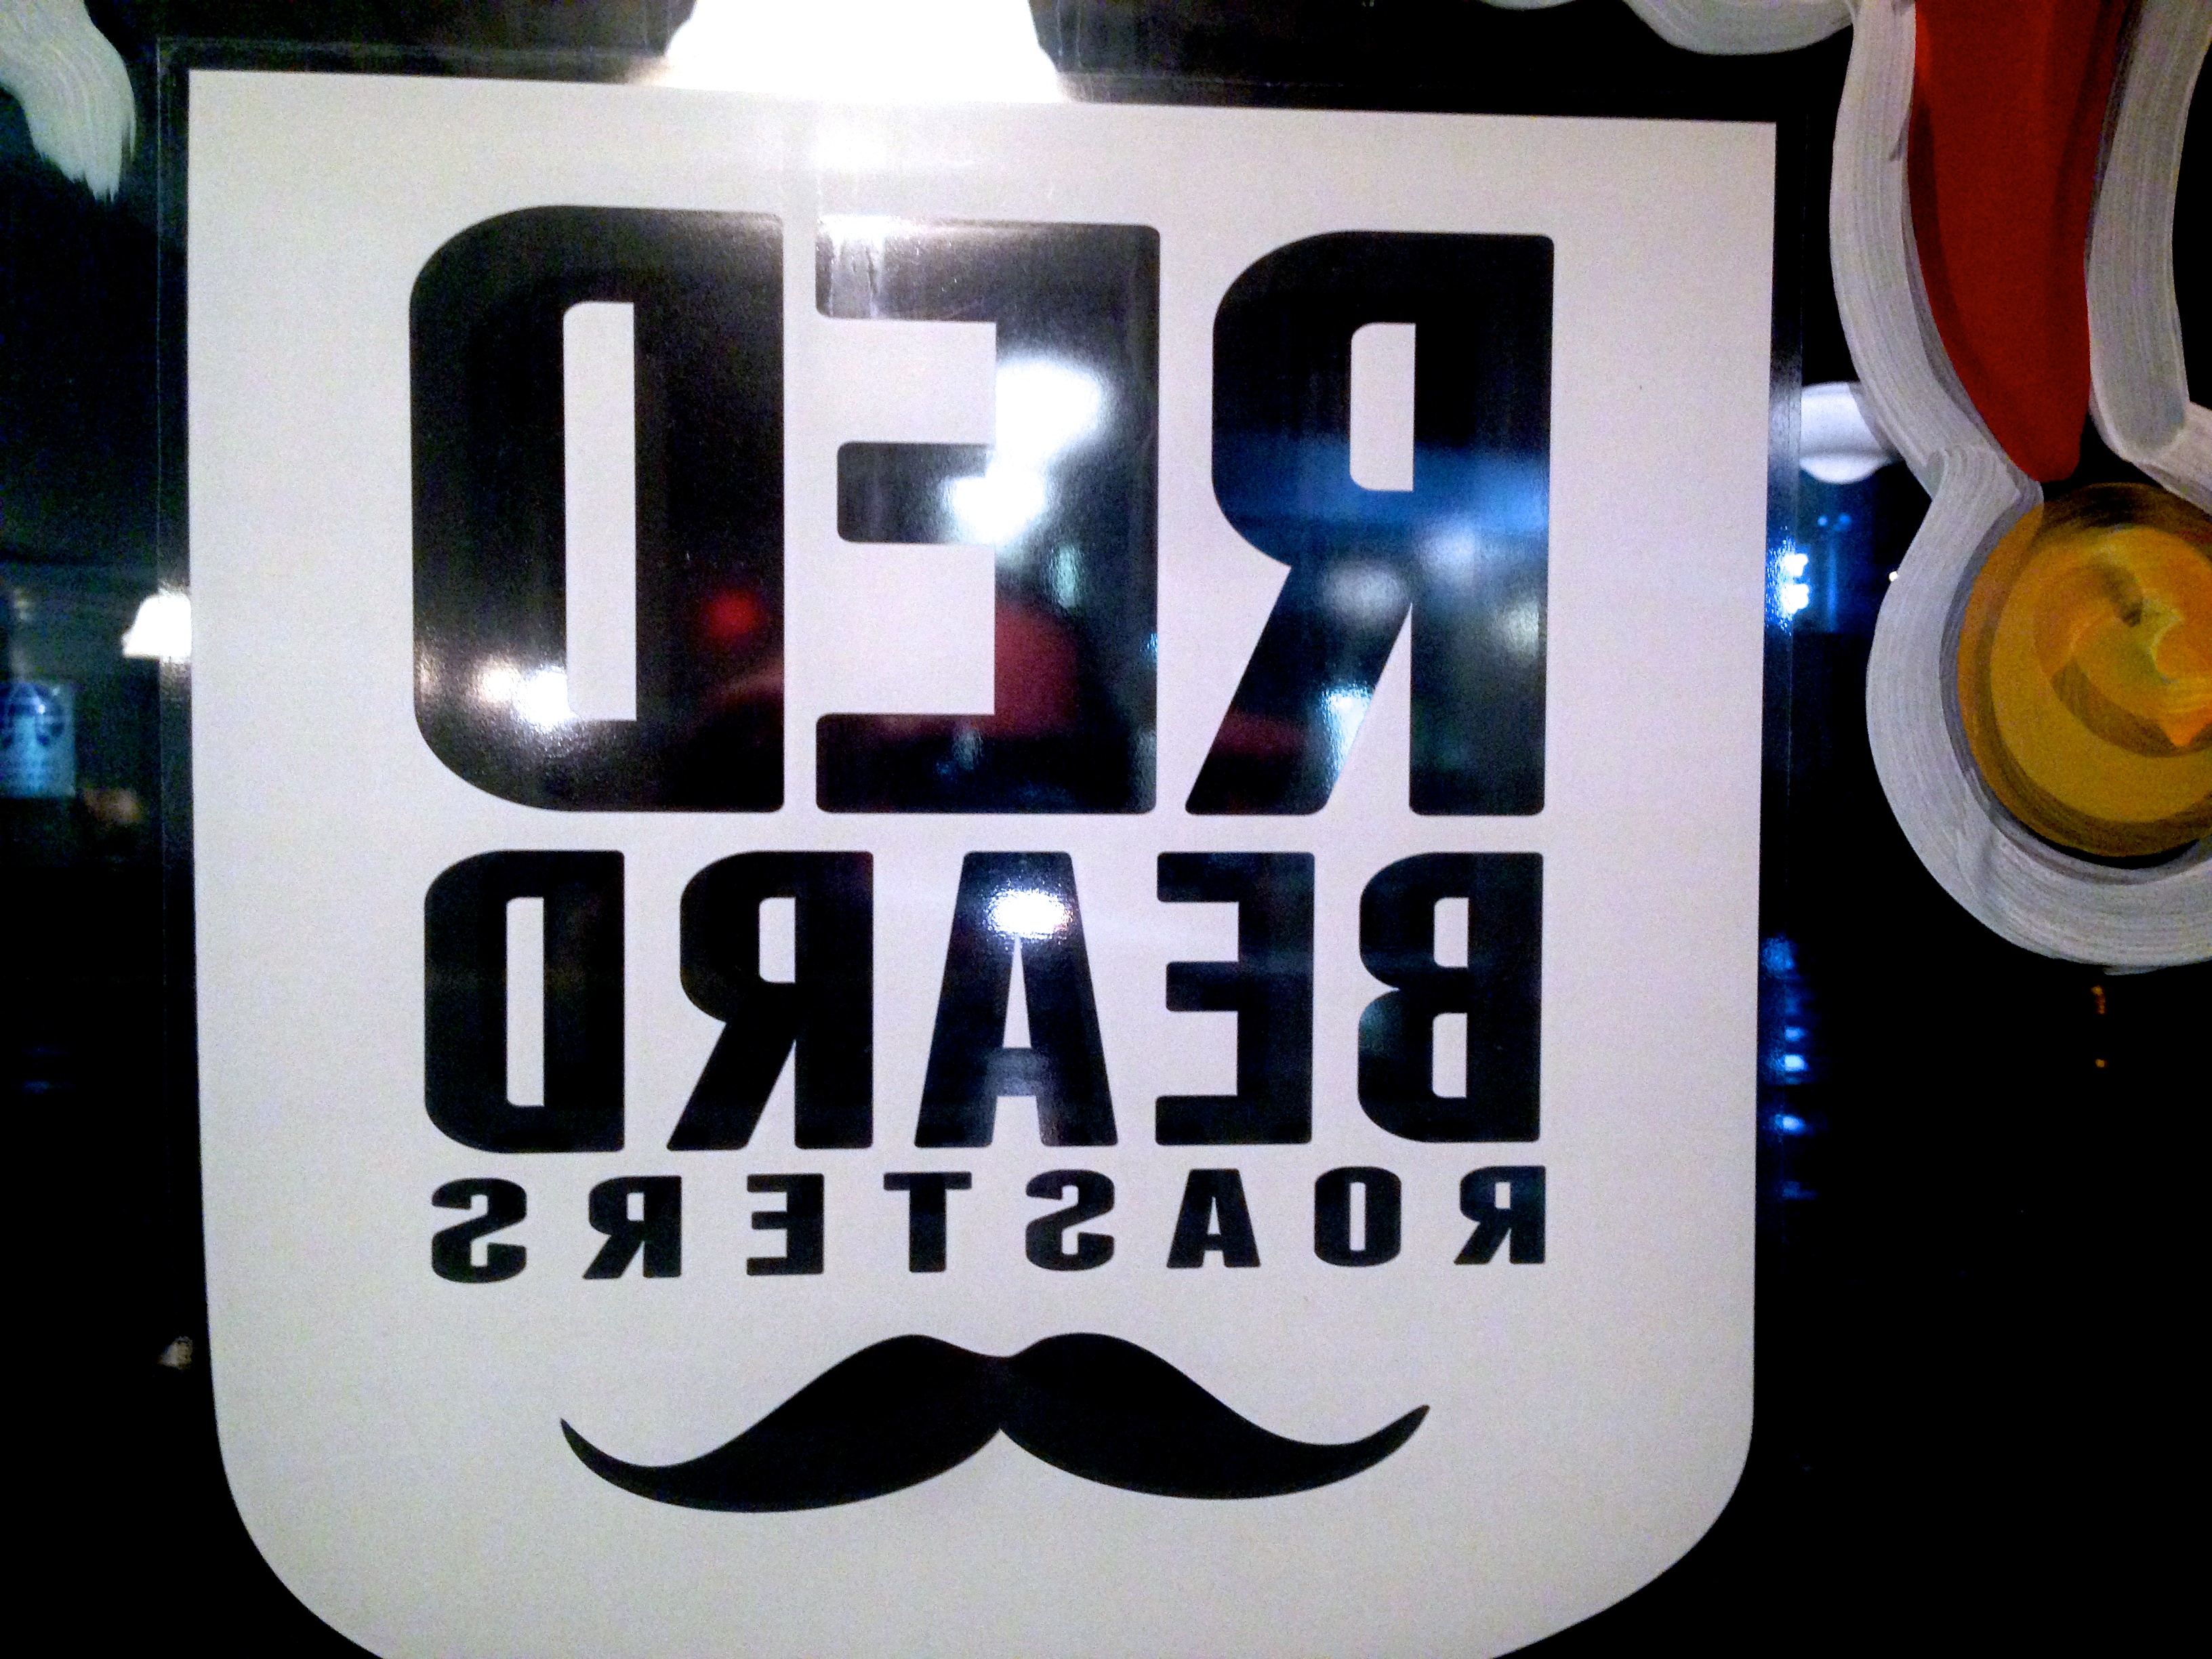
sign, signage, brand, font, moustache, automotive exterior, vehicle registration plate